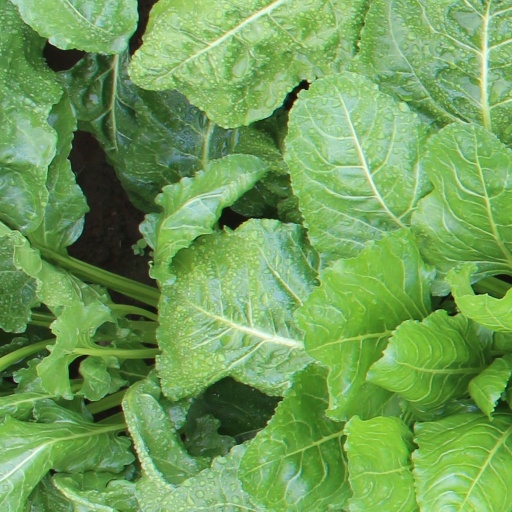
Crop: sugar beet